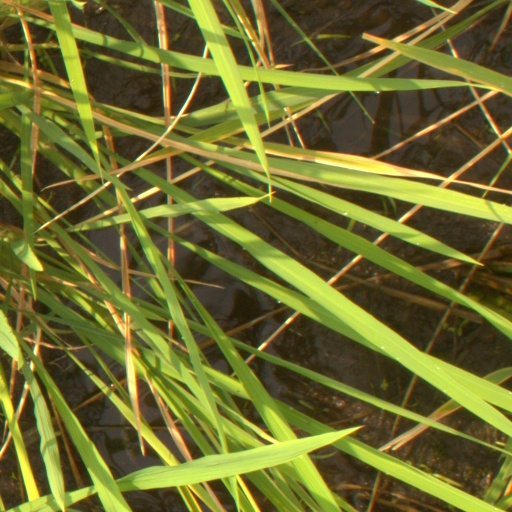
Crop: rice